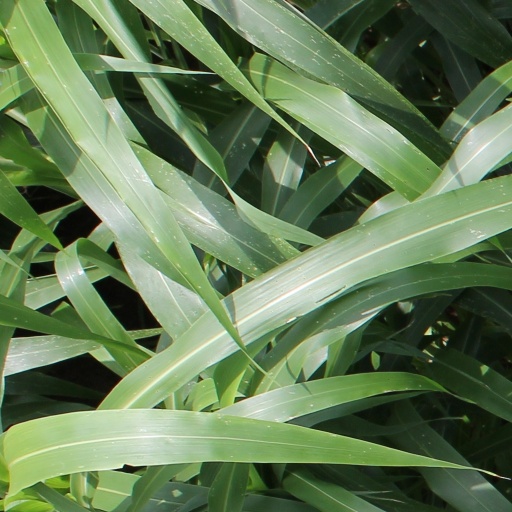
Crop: sorghum